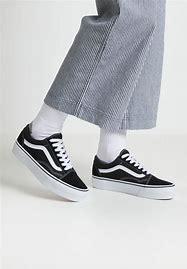
Brand: Vans
Model: UA Old Skool